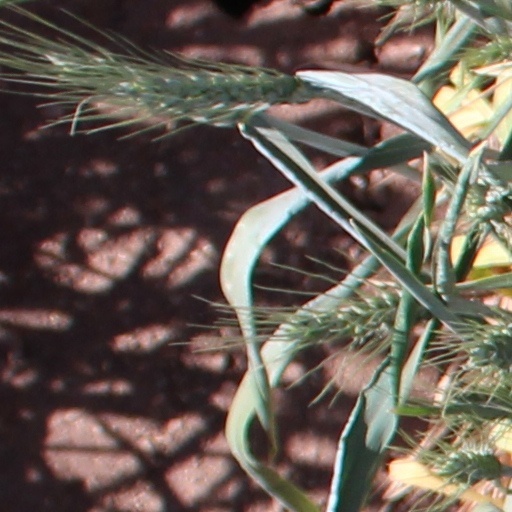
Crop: wheat